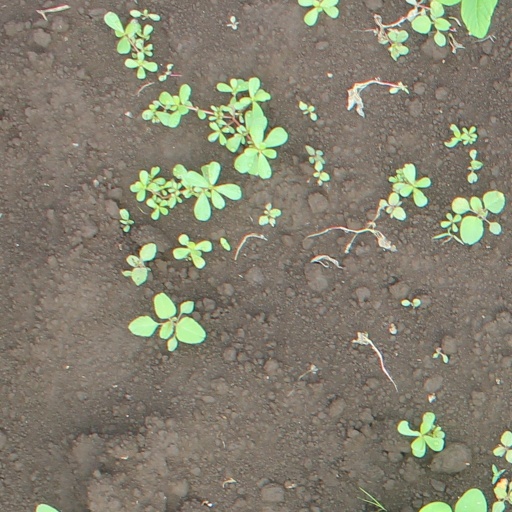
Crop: soybean